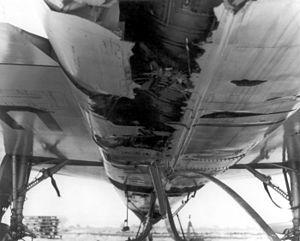
« Cornfield Bomber » est le surnom donné à un Convair F-106 Delta Dart, qui a réalisé un atterrissage dans un champ enneigé du Montana, en 1970, après que le pilote s'est éjecté de l'appareil. L'avion, utilisé par le 71st Fighter-Interceptor Squadron de l'United States Air Force, n'est que légèrement endommagé ; il est ensuite récupéré et réparé puis reprend du service. À son retrait, il est exposé au National Museum of the United States Air Force, situé à Dayton, dans l'Ohio.